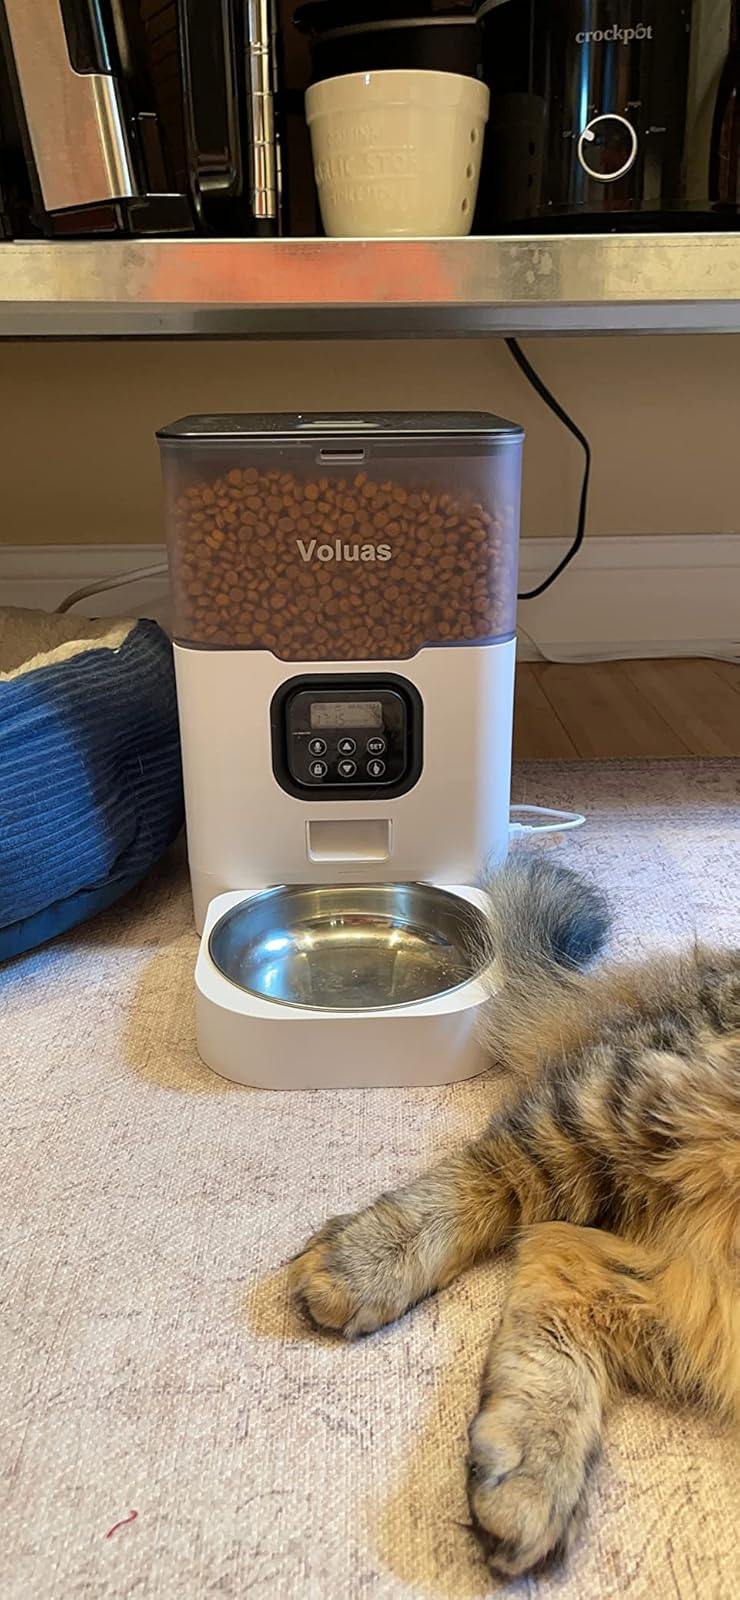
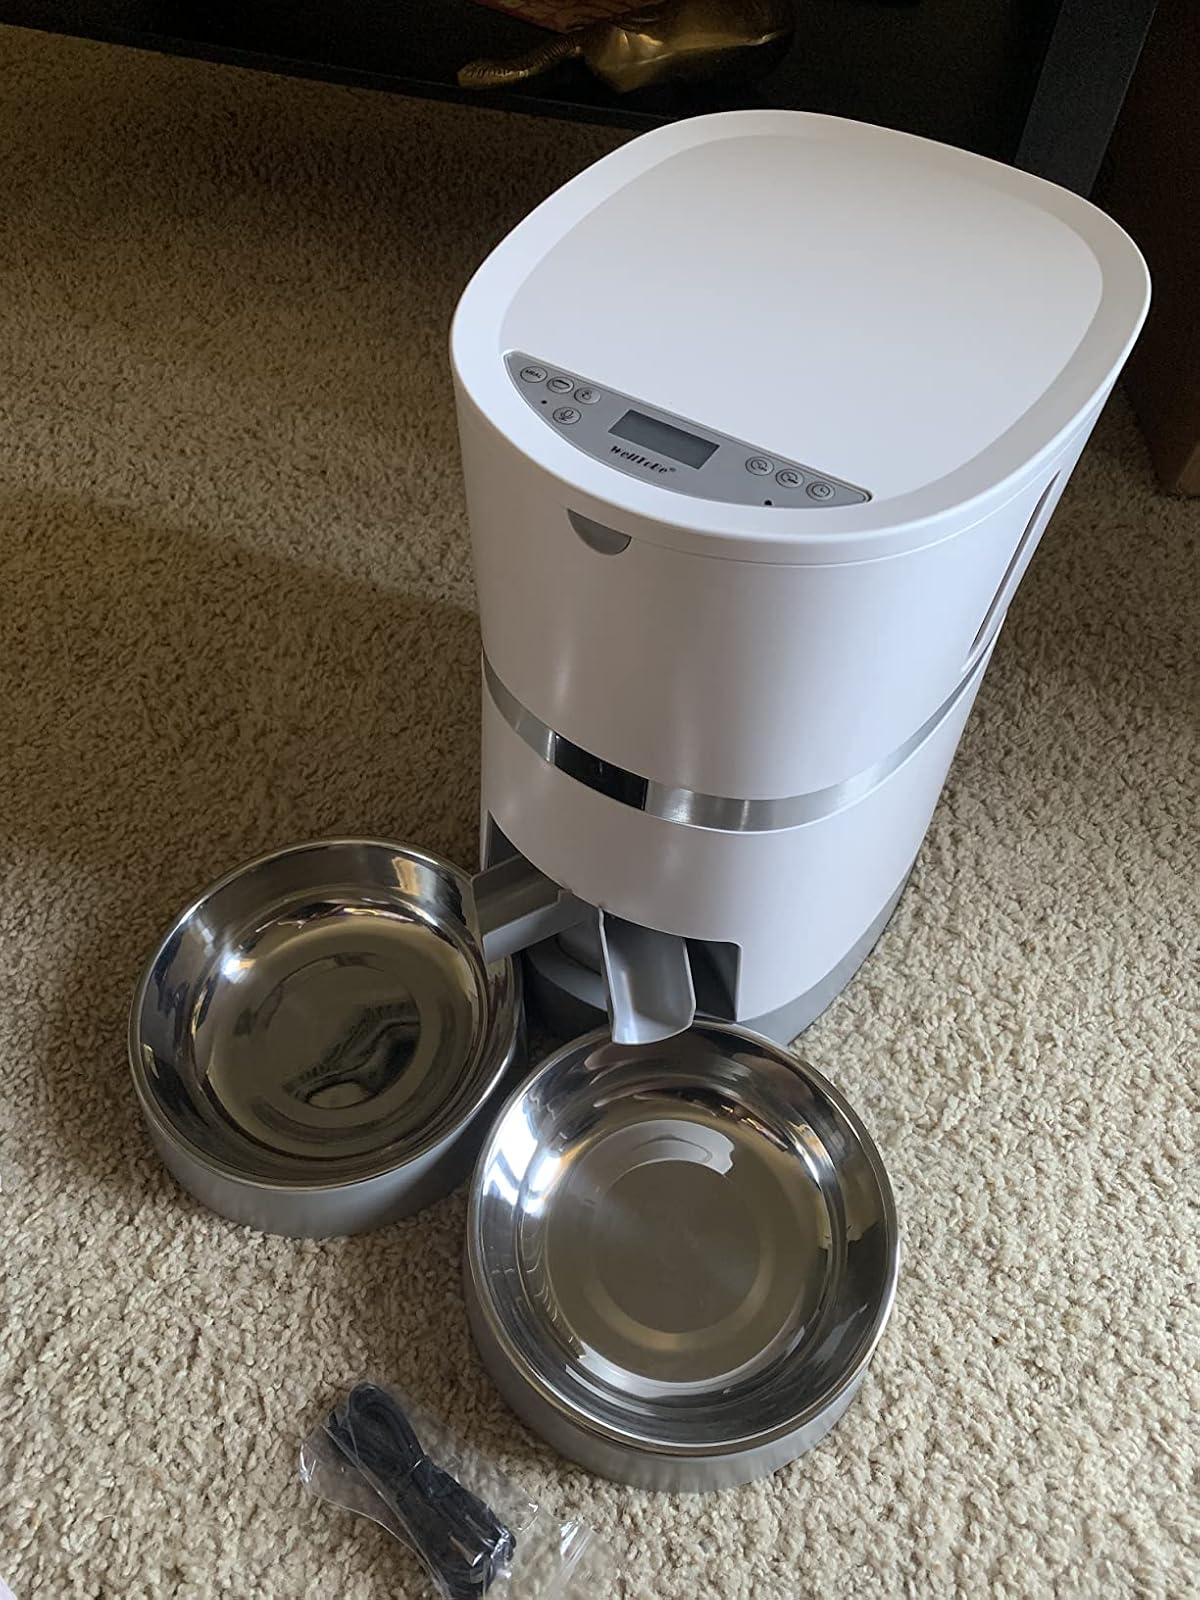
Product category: items_feeder
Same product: no